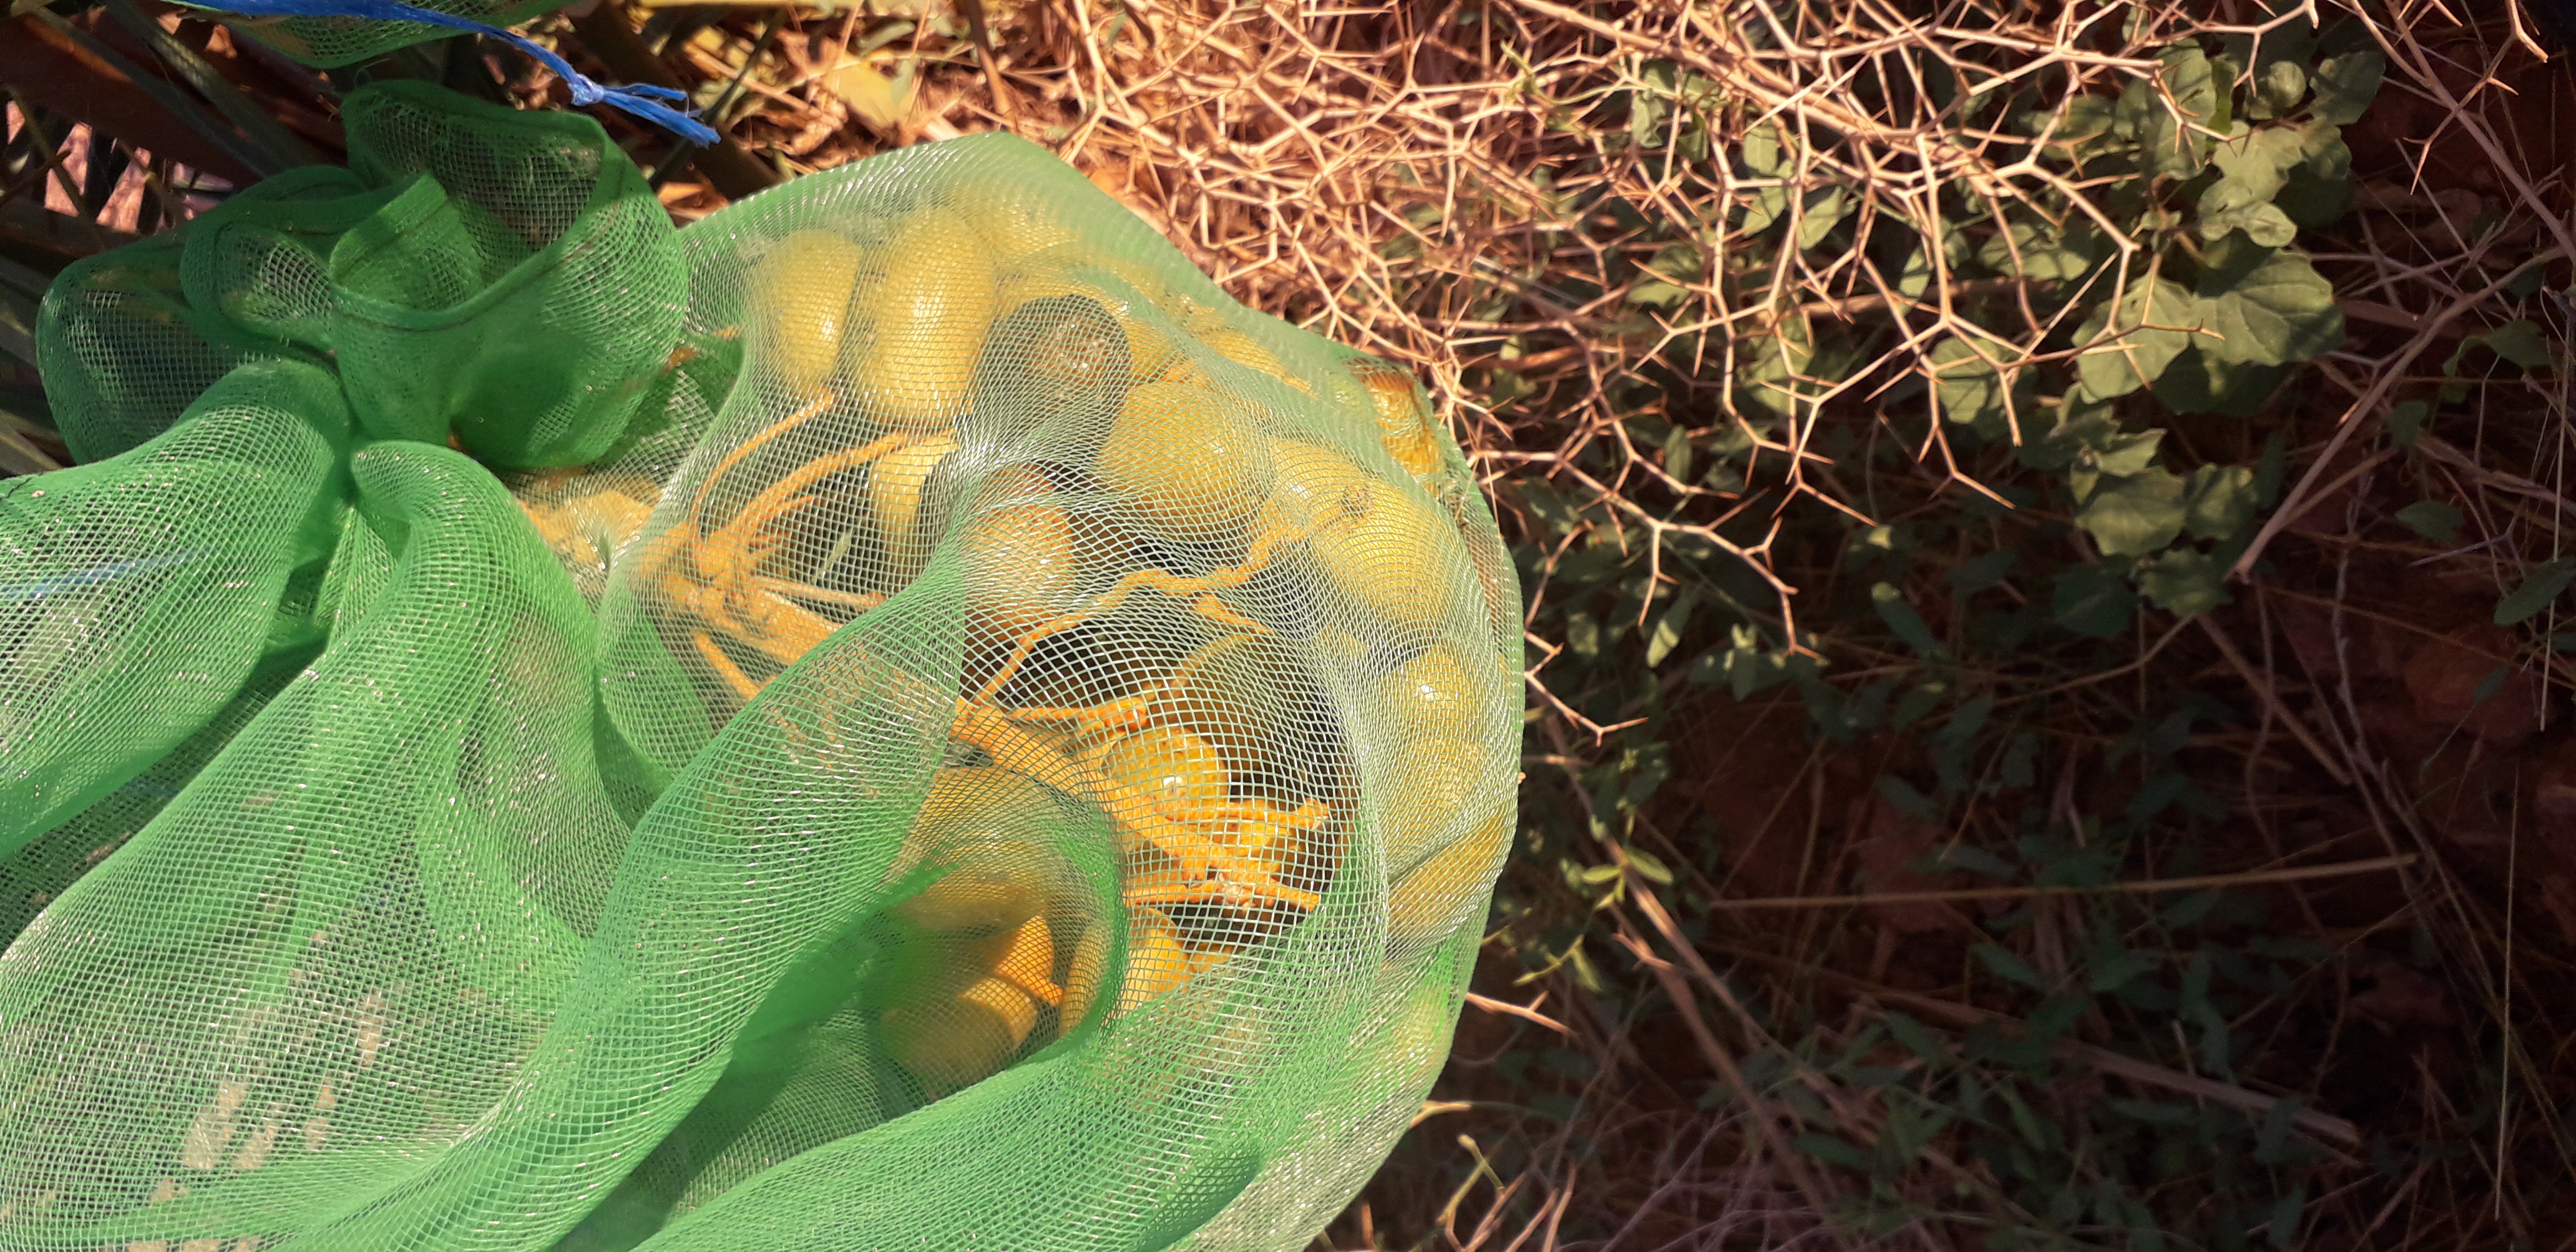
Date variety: Boufagous